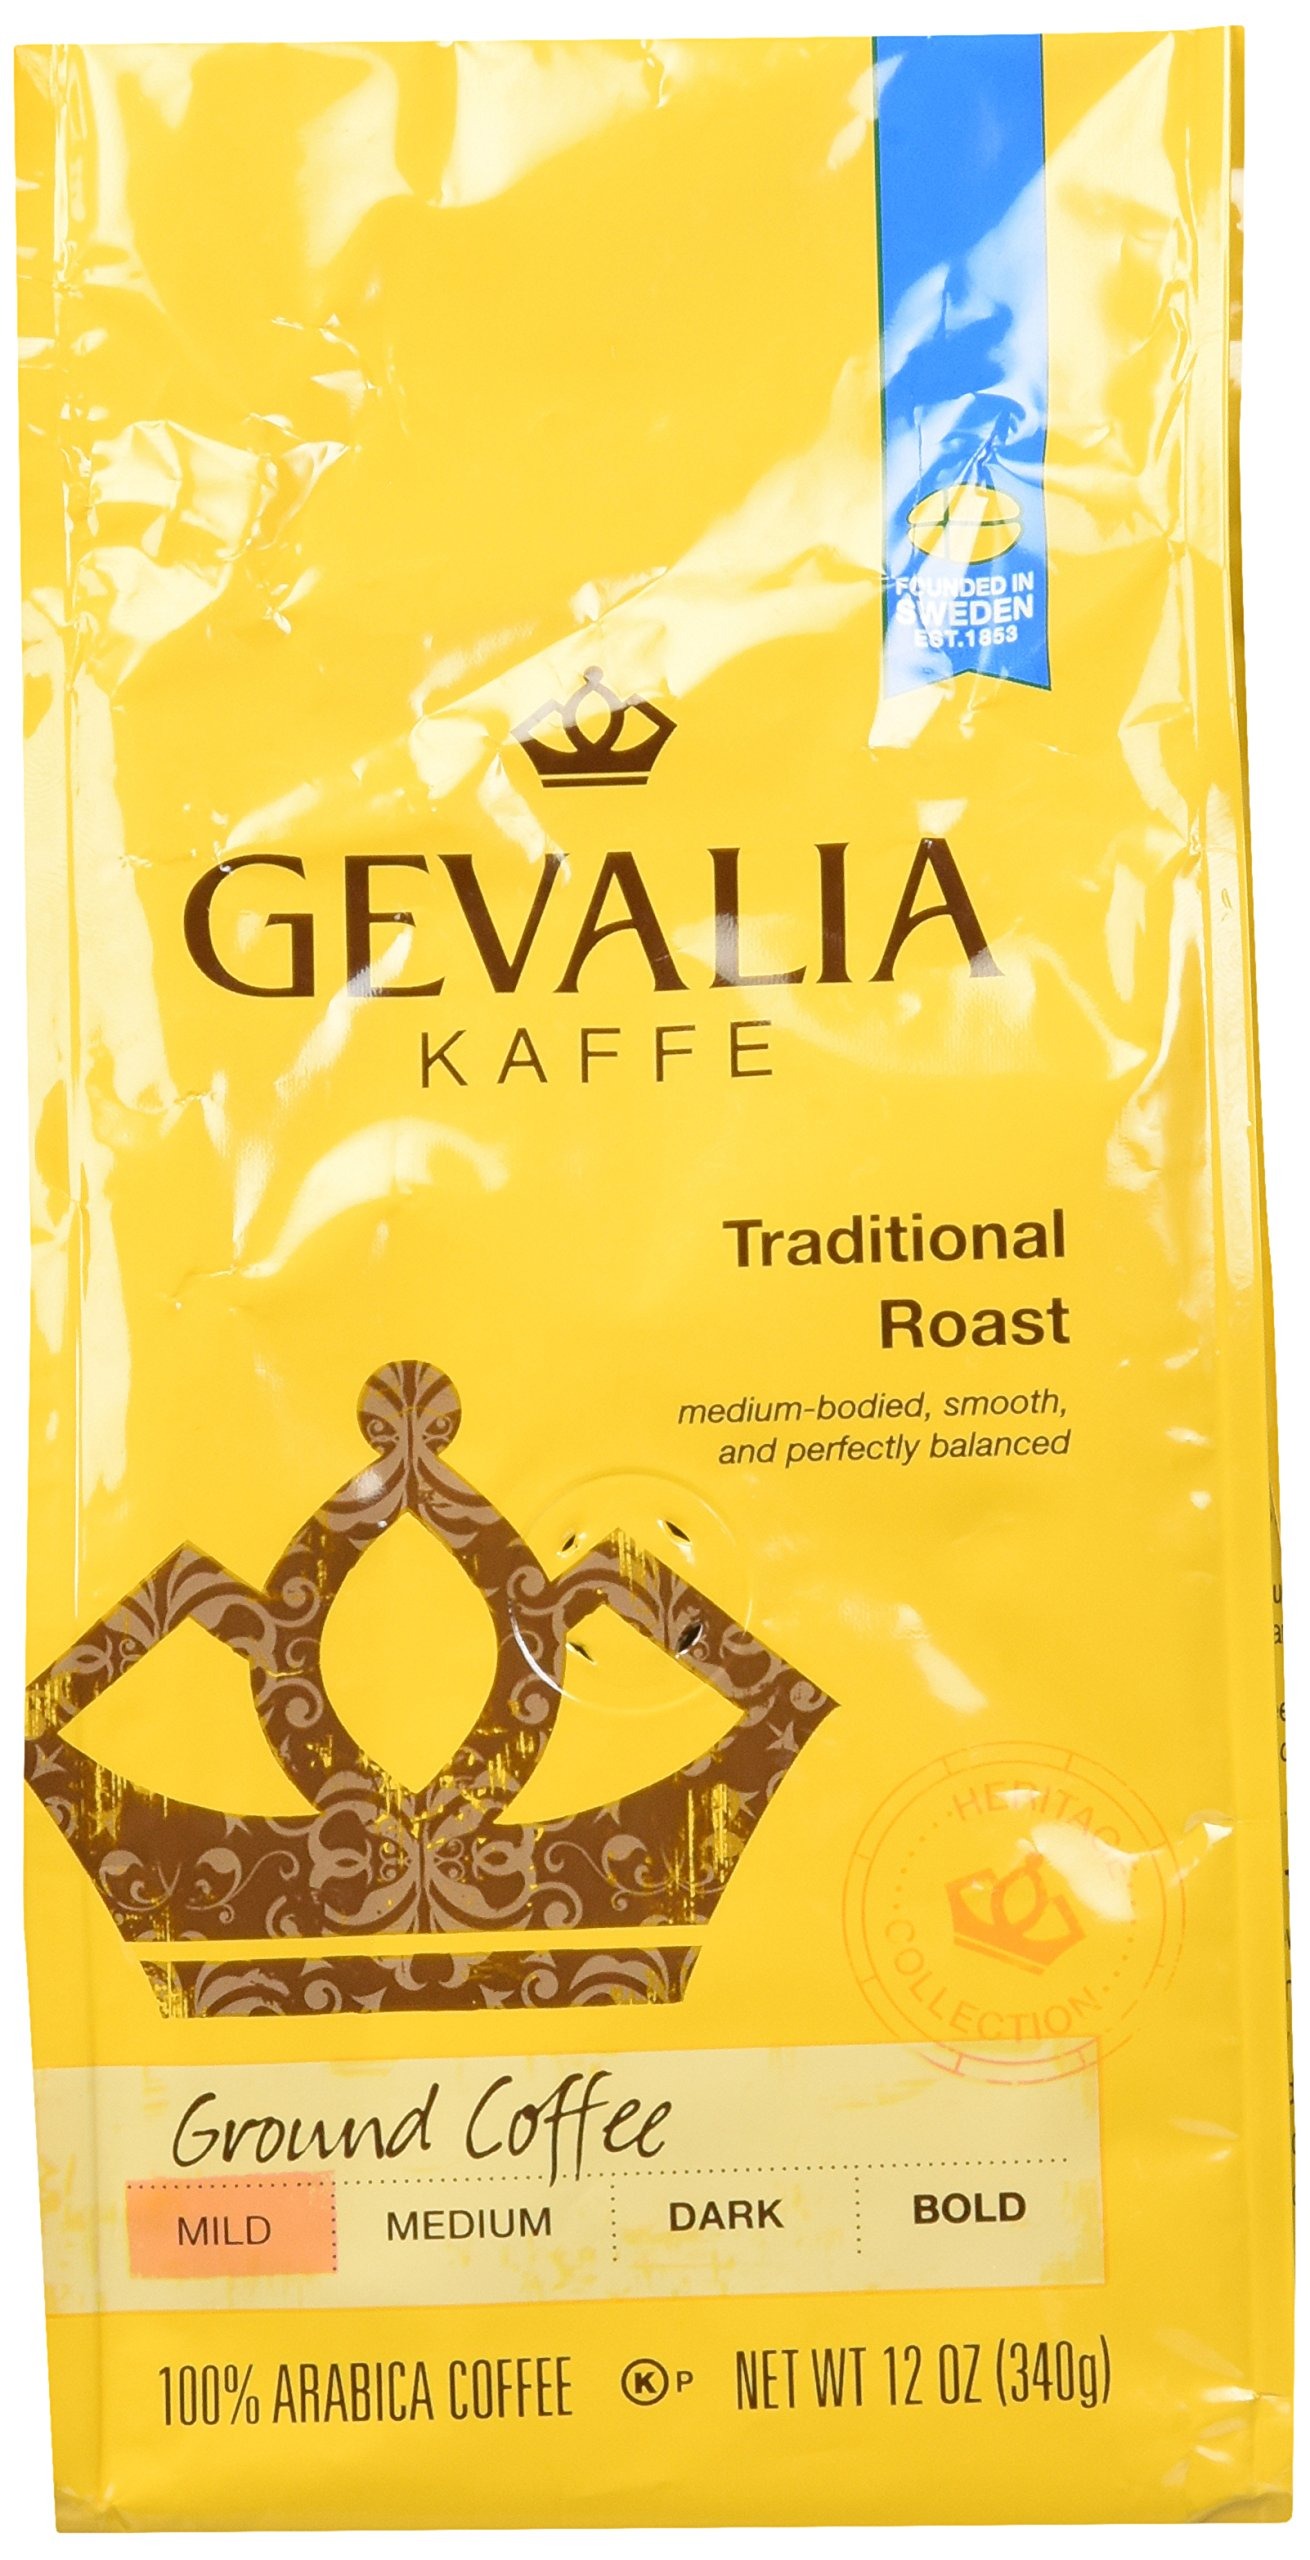
Item Name: Gevalia, Kaffe, Traditional Roast, Ground Coffee, 12oz Bag (Pack of 2)
Value: 24.0
Unit: ounce

Price: 8.42